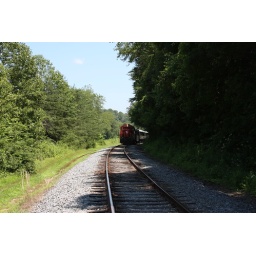
Blue RIdge Scenic Railway train comin' around the mountain